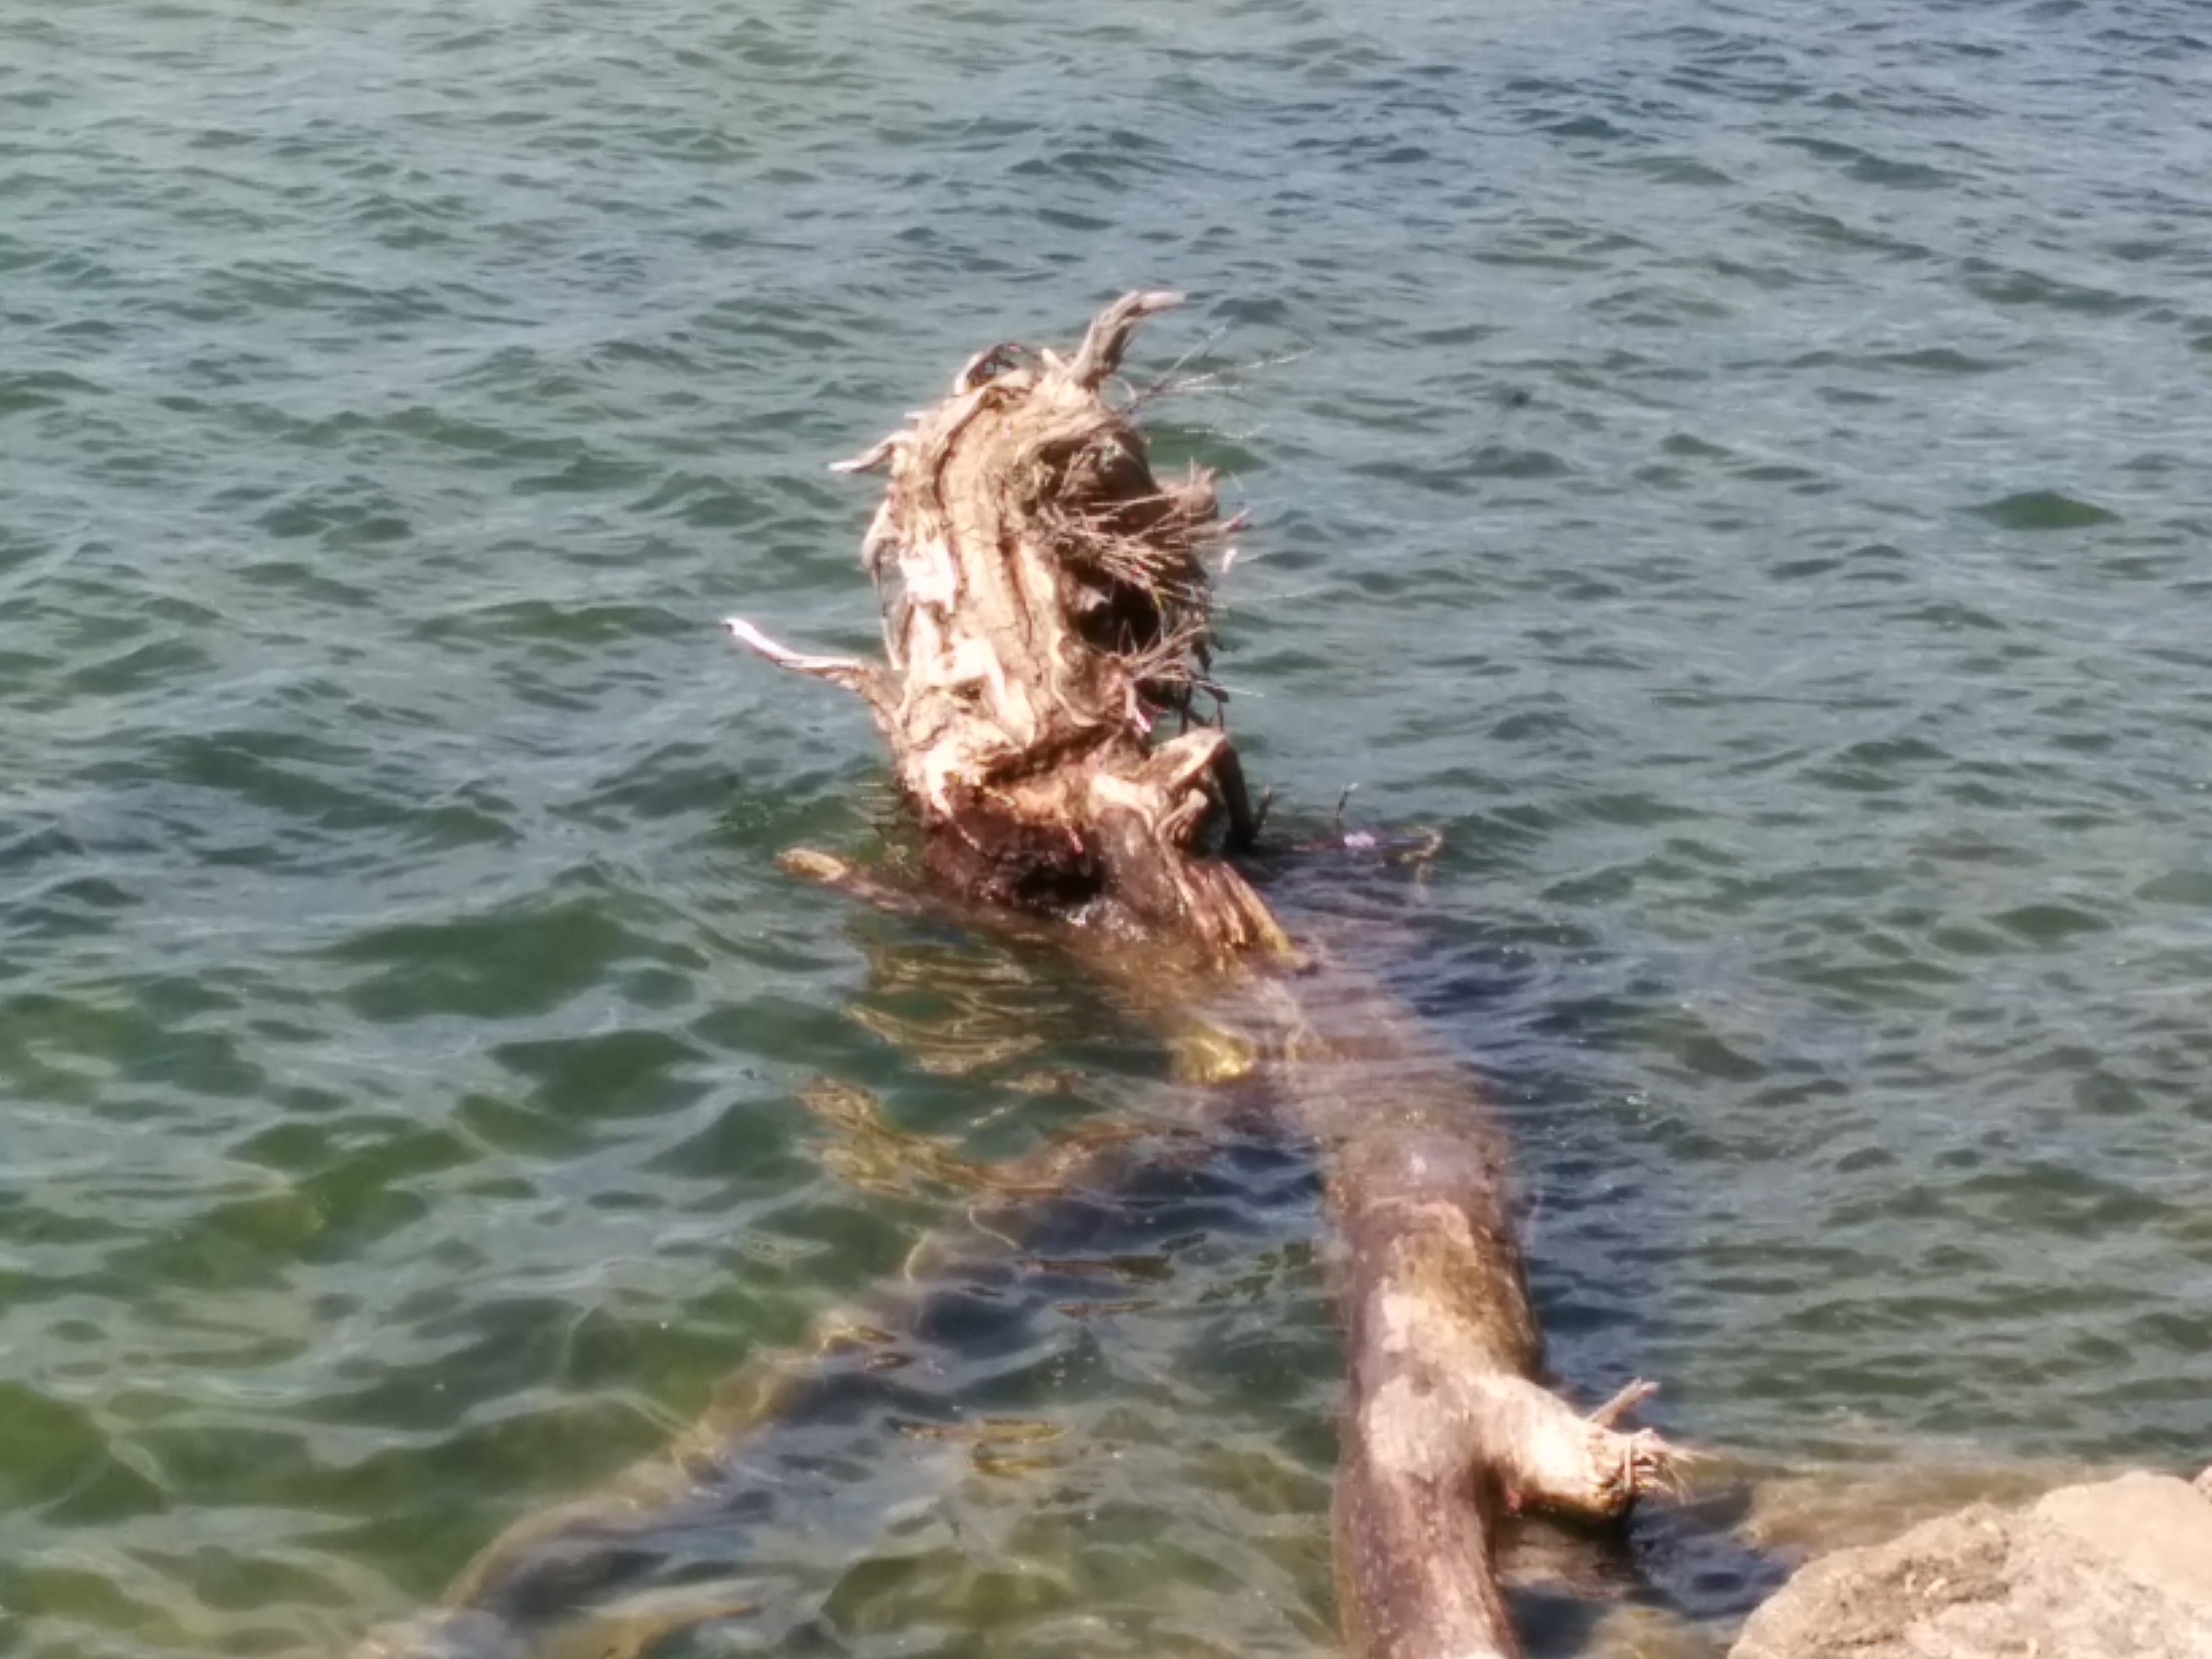
sea, bird